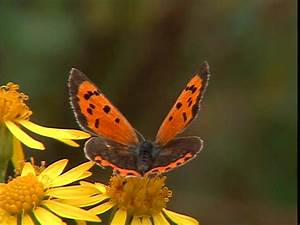
Label: farfalla